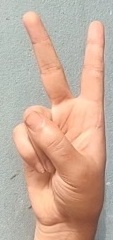
ASL sign: 2